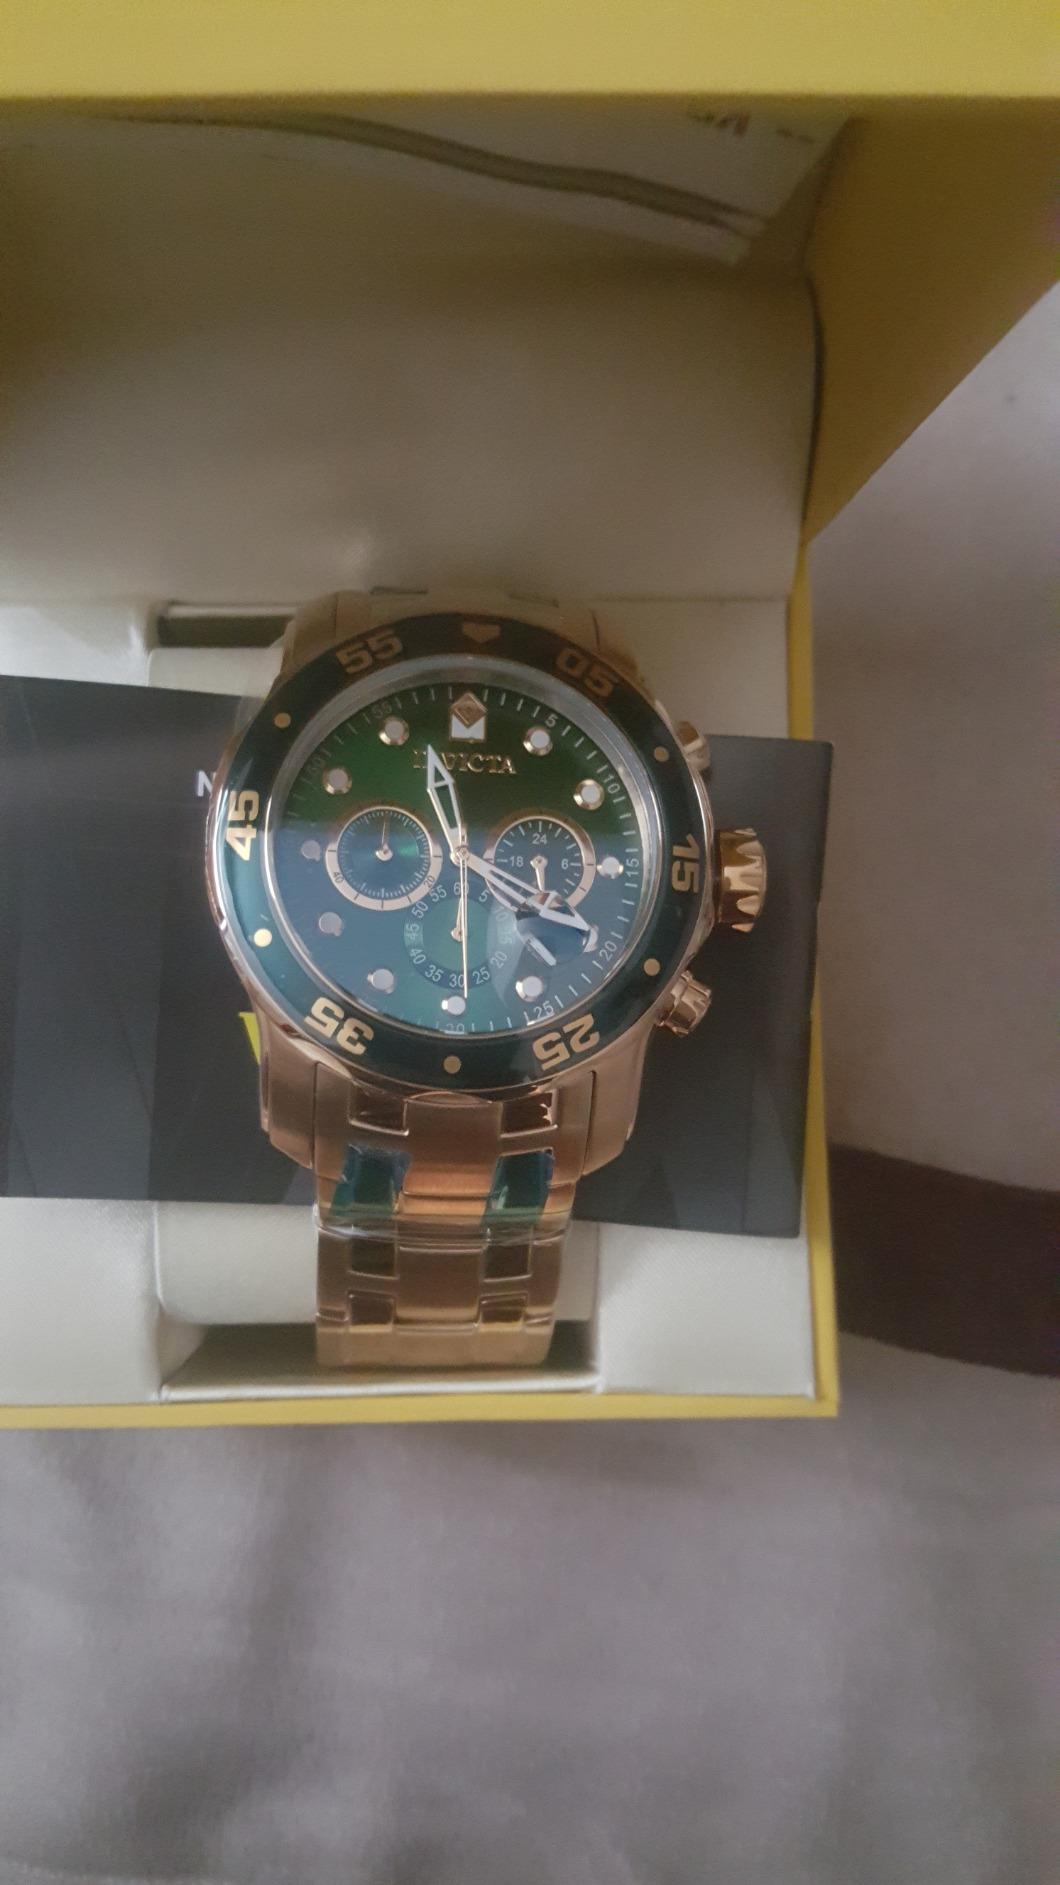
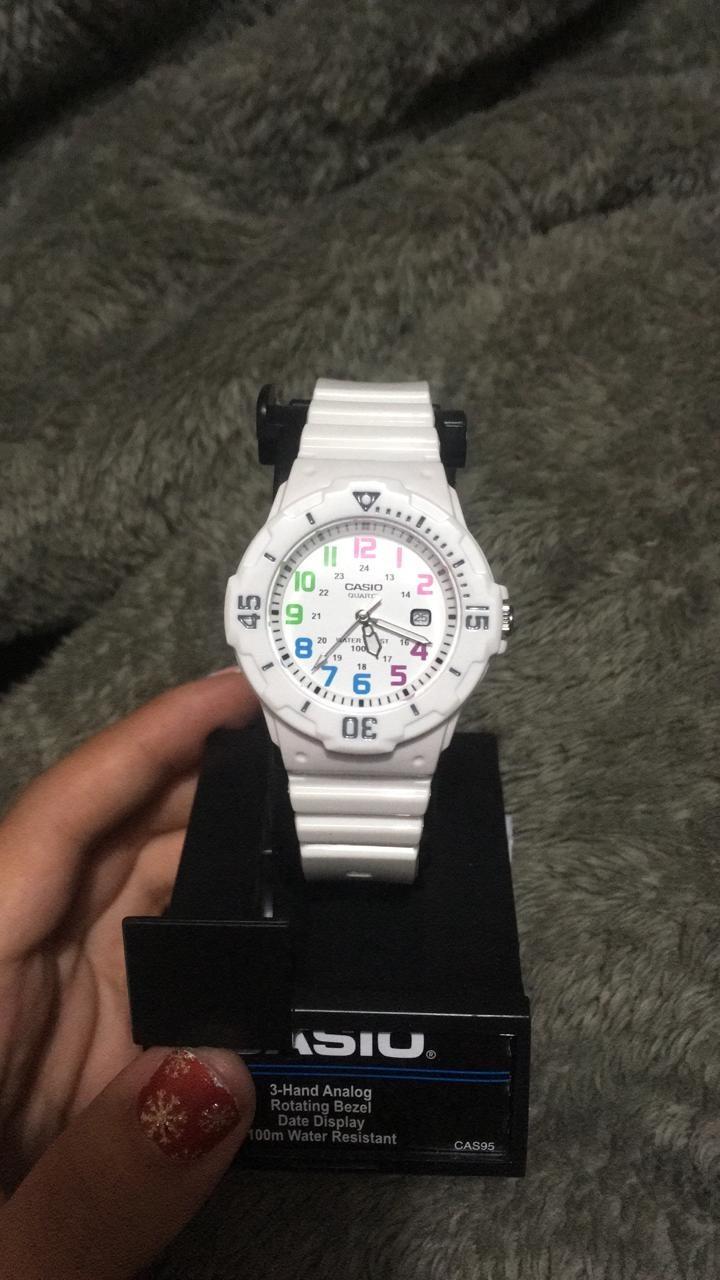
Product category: accessories_watch
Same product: no